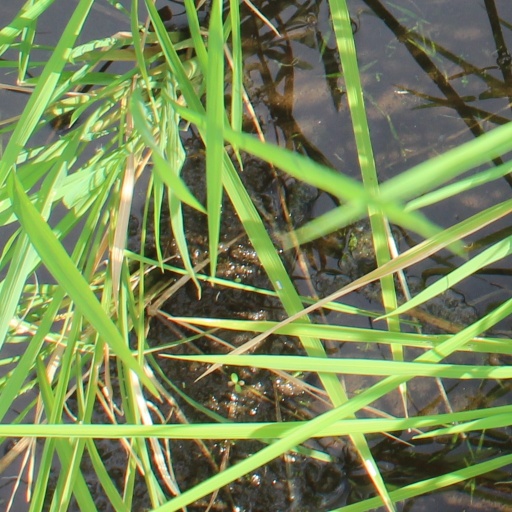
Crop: rice